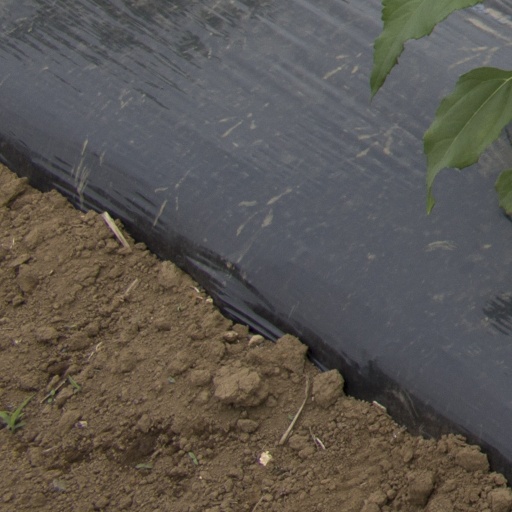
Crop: Jerusalem artichoke